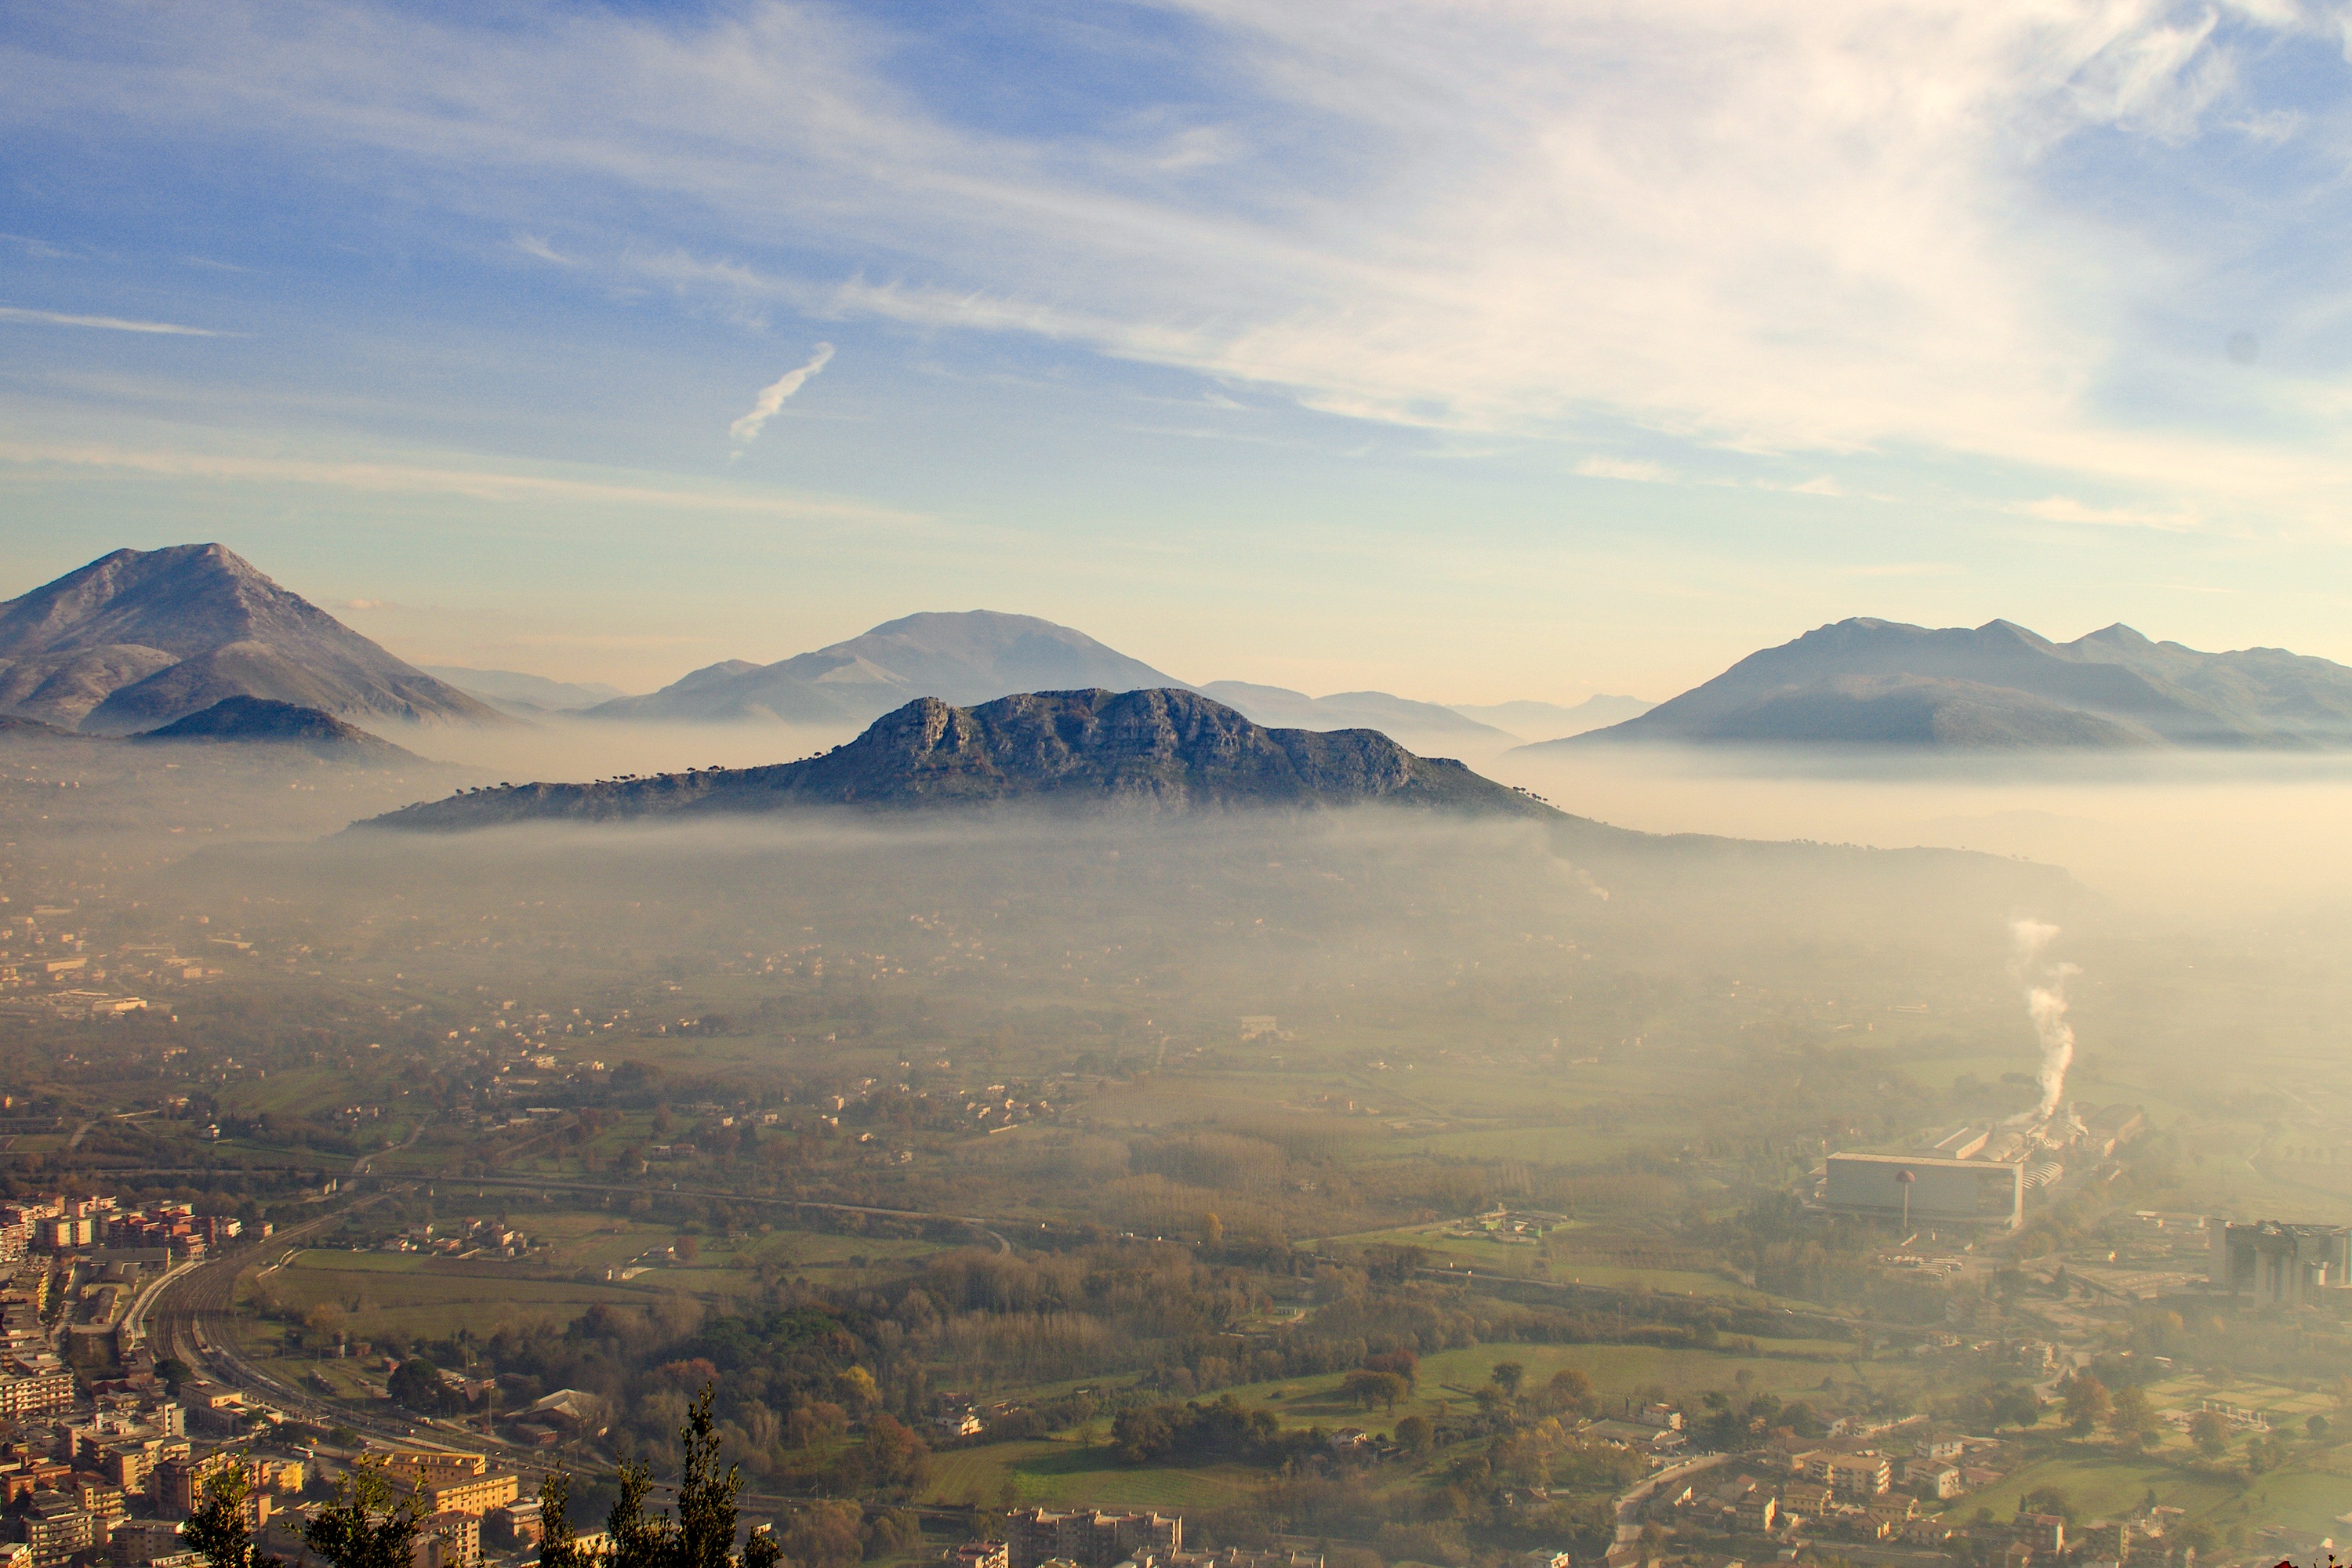
landscape, nature, horizon, mountain, cloud, sky, fog, sunrise, mist, sunlight, morning, hill, dawn, valley, mountain range, panorama, dusk, evening, autumn, haze, italy, plain, plateau, landform, aerial photography, lazio, abbey montecassino, montecassino, cassino, valley liri, geographical feature, atmospheric phenomenon, atmosphere of earth, mountainous landforms